Banate, Iloilo

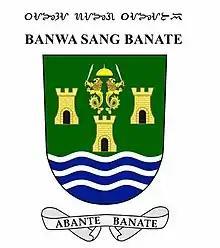
Depiction of Banate and its history in heraldic art.

There is no extant document or act of legislation recording the date of the formal reestablishment of Banate as a municipality in the year 1843. It could be noted, however, that the town had its first duly appointed Gobernadorcillo in the person of Don Felix Baviera, in 1837. Included within the territorial jurisdiction of the town of Banate during that time were Barotac Viejo and Anilao. The original site of the Poblacion of Banate was in what is now known as "Bularan". The small Church there, around which the town grew, was then situated near the shore. Nearby, towards the North, the town cemetery was located. For the market place, nipa and bamboo shacks were constructed near the area where the first Church used to be. During the later part of the 19th century the present Roman Catholic stone Church was constructed in the adjacent barangay which subsequently became the Poblacion or the capital of the town.